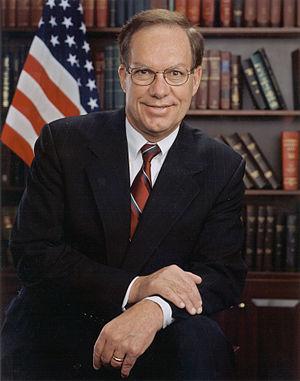
Alan Wayne Allard, né le 2 décembre 1943 à Fort Collins, est un homme politique américain, sénateur républicain du Colorado au Sénat des États-Unis de 1997 à 2009.